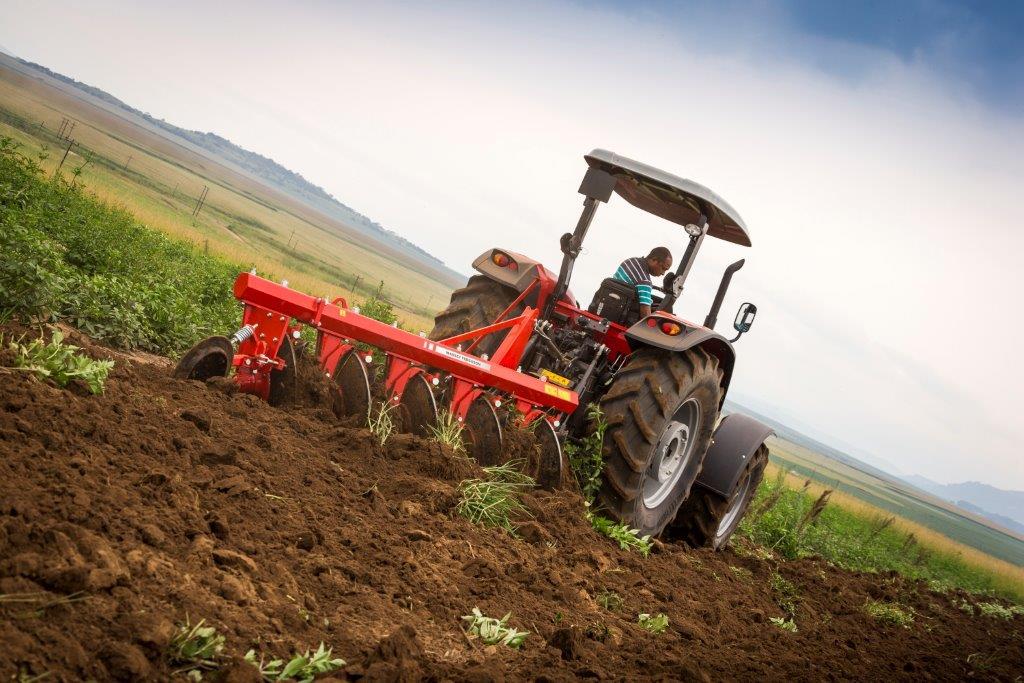
Mtu mmoja yupo shambani akiongoza mashine kubwa ya kulimia yenye matairi makubwa na madogo, pamoja na majembe ambayo yanakata udongo vizuri. Humsaidia mkulima kurahisisha kazi za shambani.